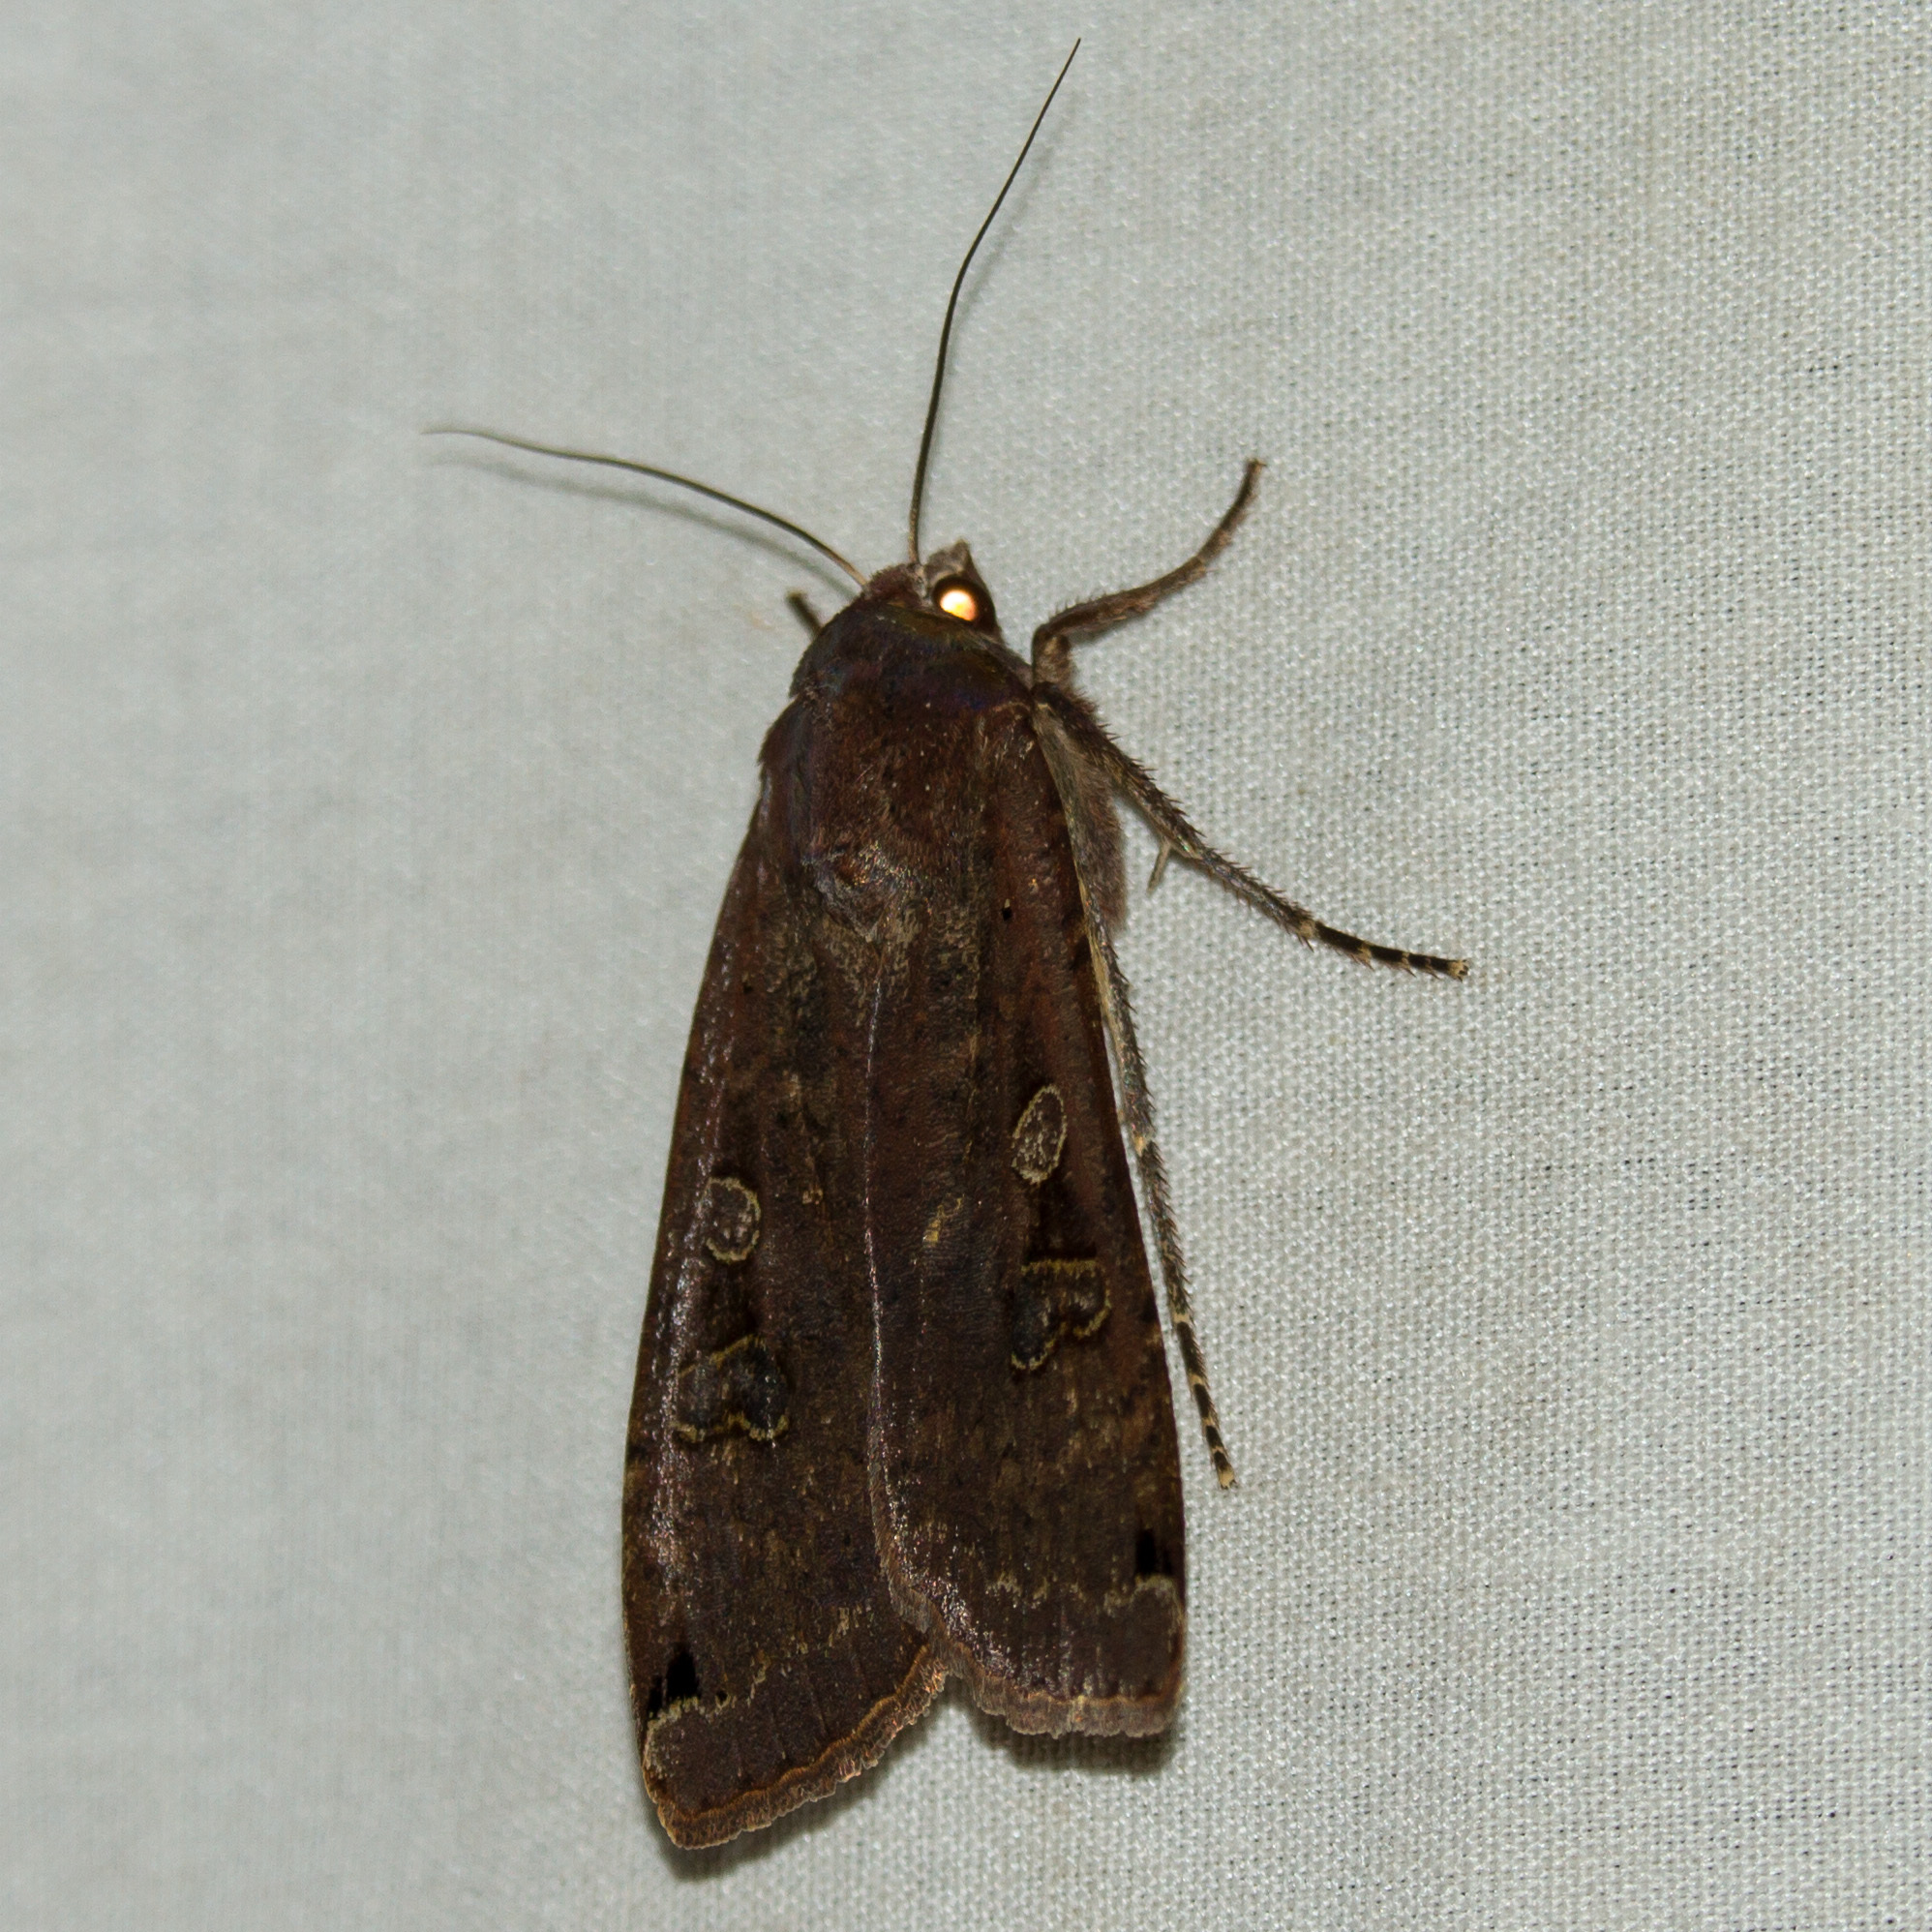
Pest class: cutworms